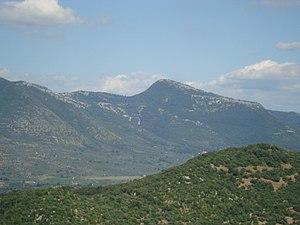
Les monts Lucrétiliens sont un massif montagneux italien faisant partie de la chaîne des Apennins au sud-est de Rome. Partie méridionale des monts Sabins, ils sont séparés des monts Tiburtins au sud par la rivière Aniene. Ils couvrent les communes de Licenza, Marcellina, Monteflavio, Montorio Romano, Moricone, Nerola, Orvinio, Palombara Sabina, Percile, Poggio Moiano, Roccagiovine, San Polo dei Cavalieri, Scandriglia et Vicovaro, situés dans la ville métropolitaine de Rome Capitale et la province de Rieti. Ils constituent l'essentiel du parc régional naturel des monts Lucrétiliens.